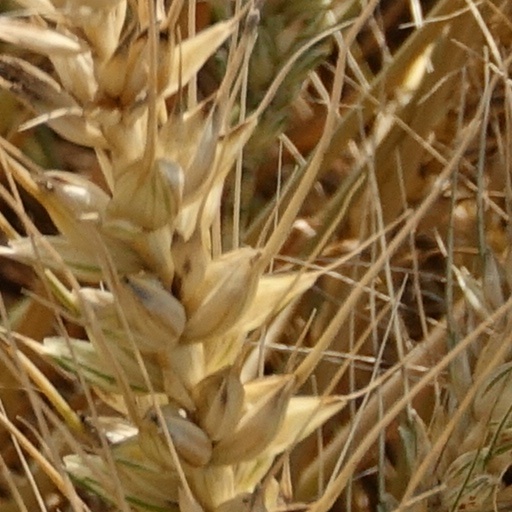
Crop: wheat